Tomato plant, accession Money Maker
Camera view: horizontal (90 deg, fisheye); turntable rotation: 150 degrees
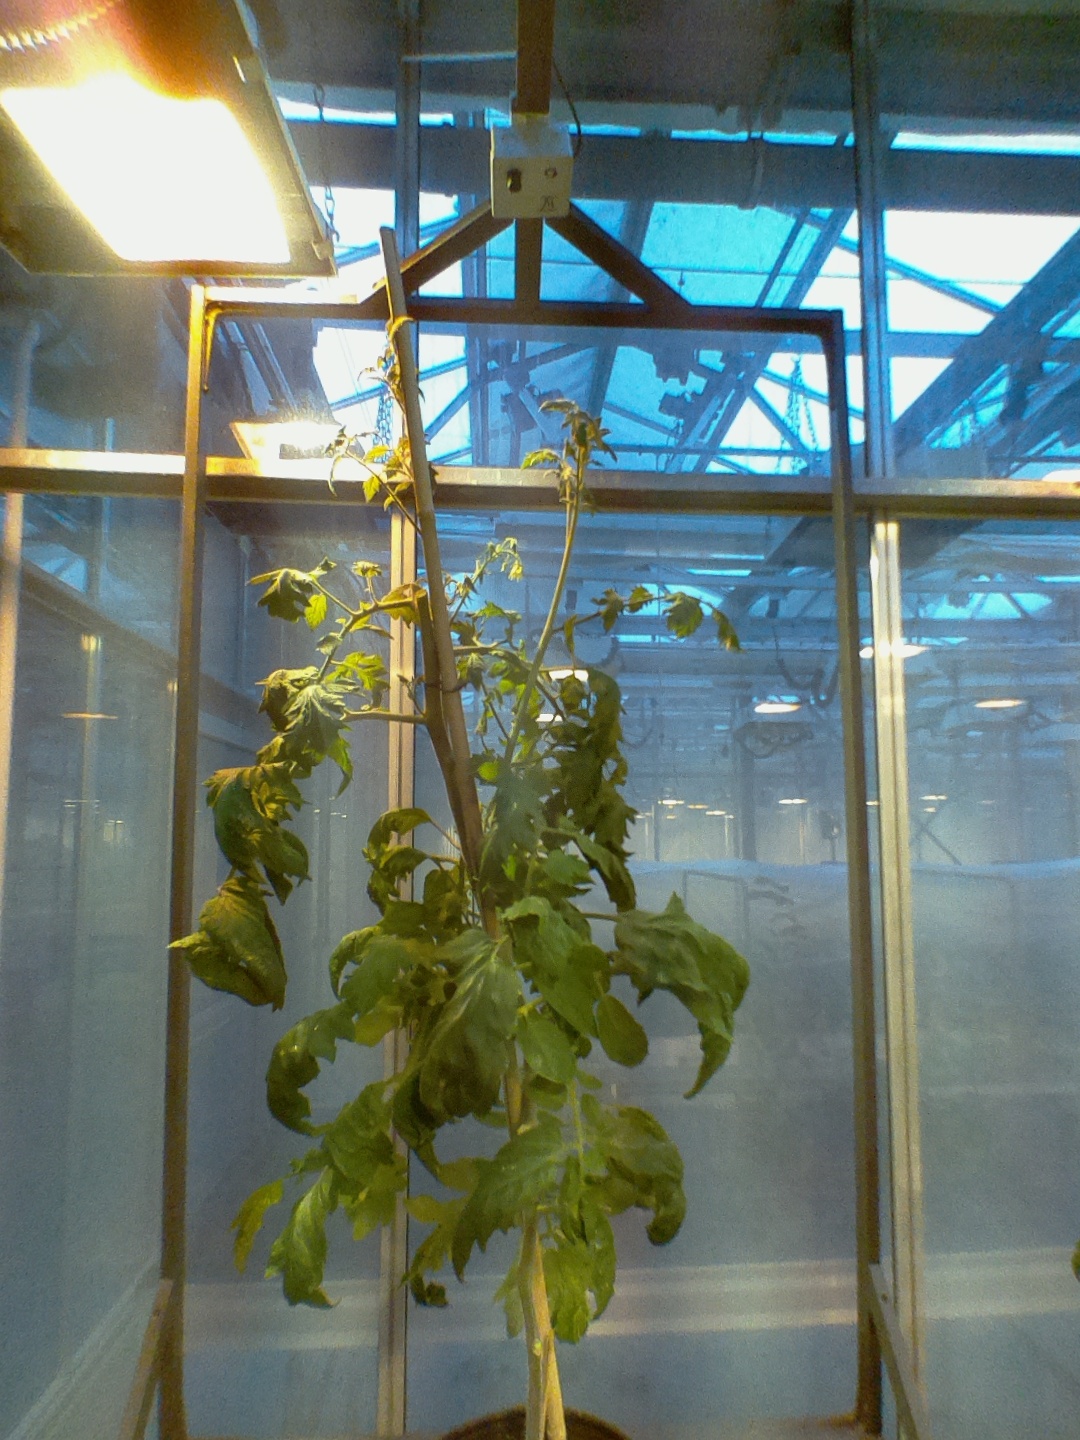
BBCH growth stage 69: End of flowering, 90%-100% of flowers open, more petals falling